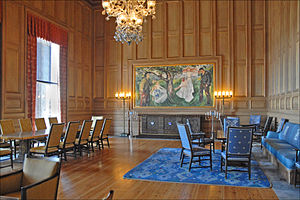
Værker af Edvard Munch
Dette er en liste over værker af Edvard Munch, autogenereret fra data i Wikidata.